Queensland B17 class locomotive

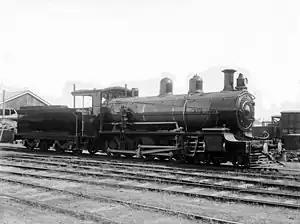
B17 Class No.681 at Ipswich Depot

The Queensland Railways B17 class locomotive was a class of 4-6-0 steam locomotives operated by the Queensland Railways.